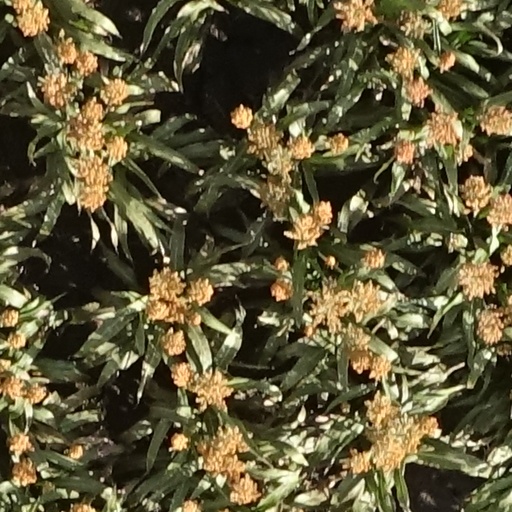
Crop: sorghum